1st Arkansas Infantry Regiment (Confederate)

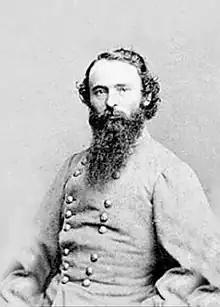
Col. James F. Fagan, 1st Arkansas Volunteer Infantry Regiment

Colonel Flournoy began by organizing the first companies which arrived in Little Rock seeking service in the Confederate forces. Many of these initial companies had originally been organized as volunteer companies under the Arkansas Militia law which authorized each county to form, in addition to the standard militia regiment, up to four volunteer companies, one each of Rifles, Infantry, Artillery and Cavalry. Units such as the DeWitt Guards from Arkansas County and the Jackson Guards from Jackson County had organized months earlier in the state militia as sectional frictions increased. At the actual organization of the regiment at Little Rock on 6 May 1861, Flournoy was defeated for the colonelcy, and Captain James F. Fagan, of Saline County, was elected colonel; Capt. James C. Monroe, of Clark County, was elected lieutenant-colonel, and John Baker Thompson, major. Prof. Frank Bronaugh, of the military department of St. John's College, Little Rock, was chosen adjutant. Flournoy accepted the outcome with good grace; he was afterward promoted to brigadier-general in the Confederate service. The unit was composed of companies from the following Arkansas counties: